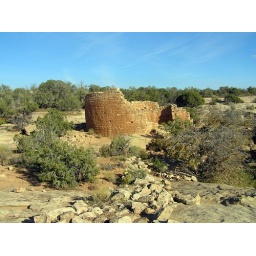
An isolated house in another canyon